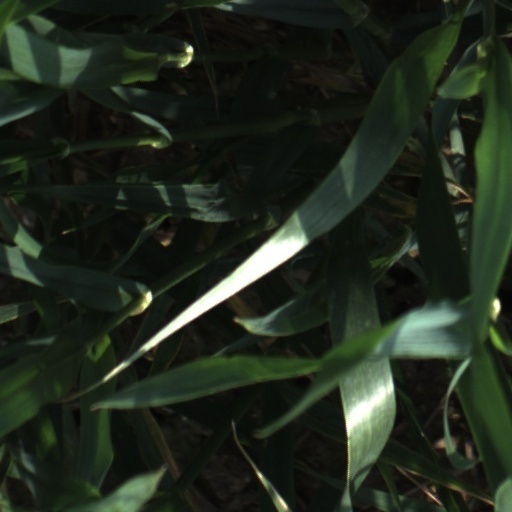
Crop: wheat